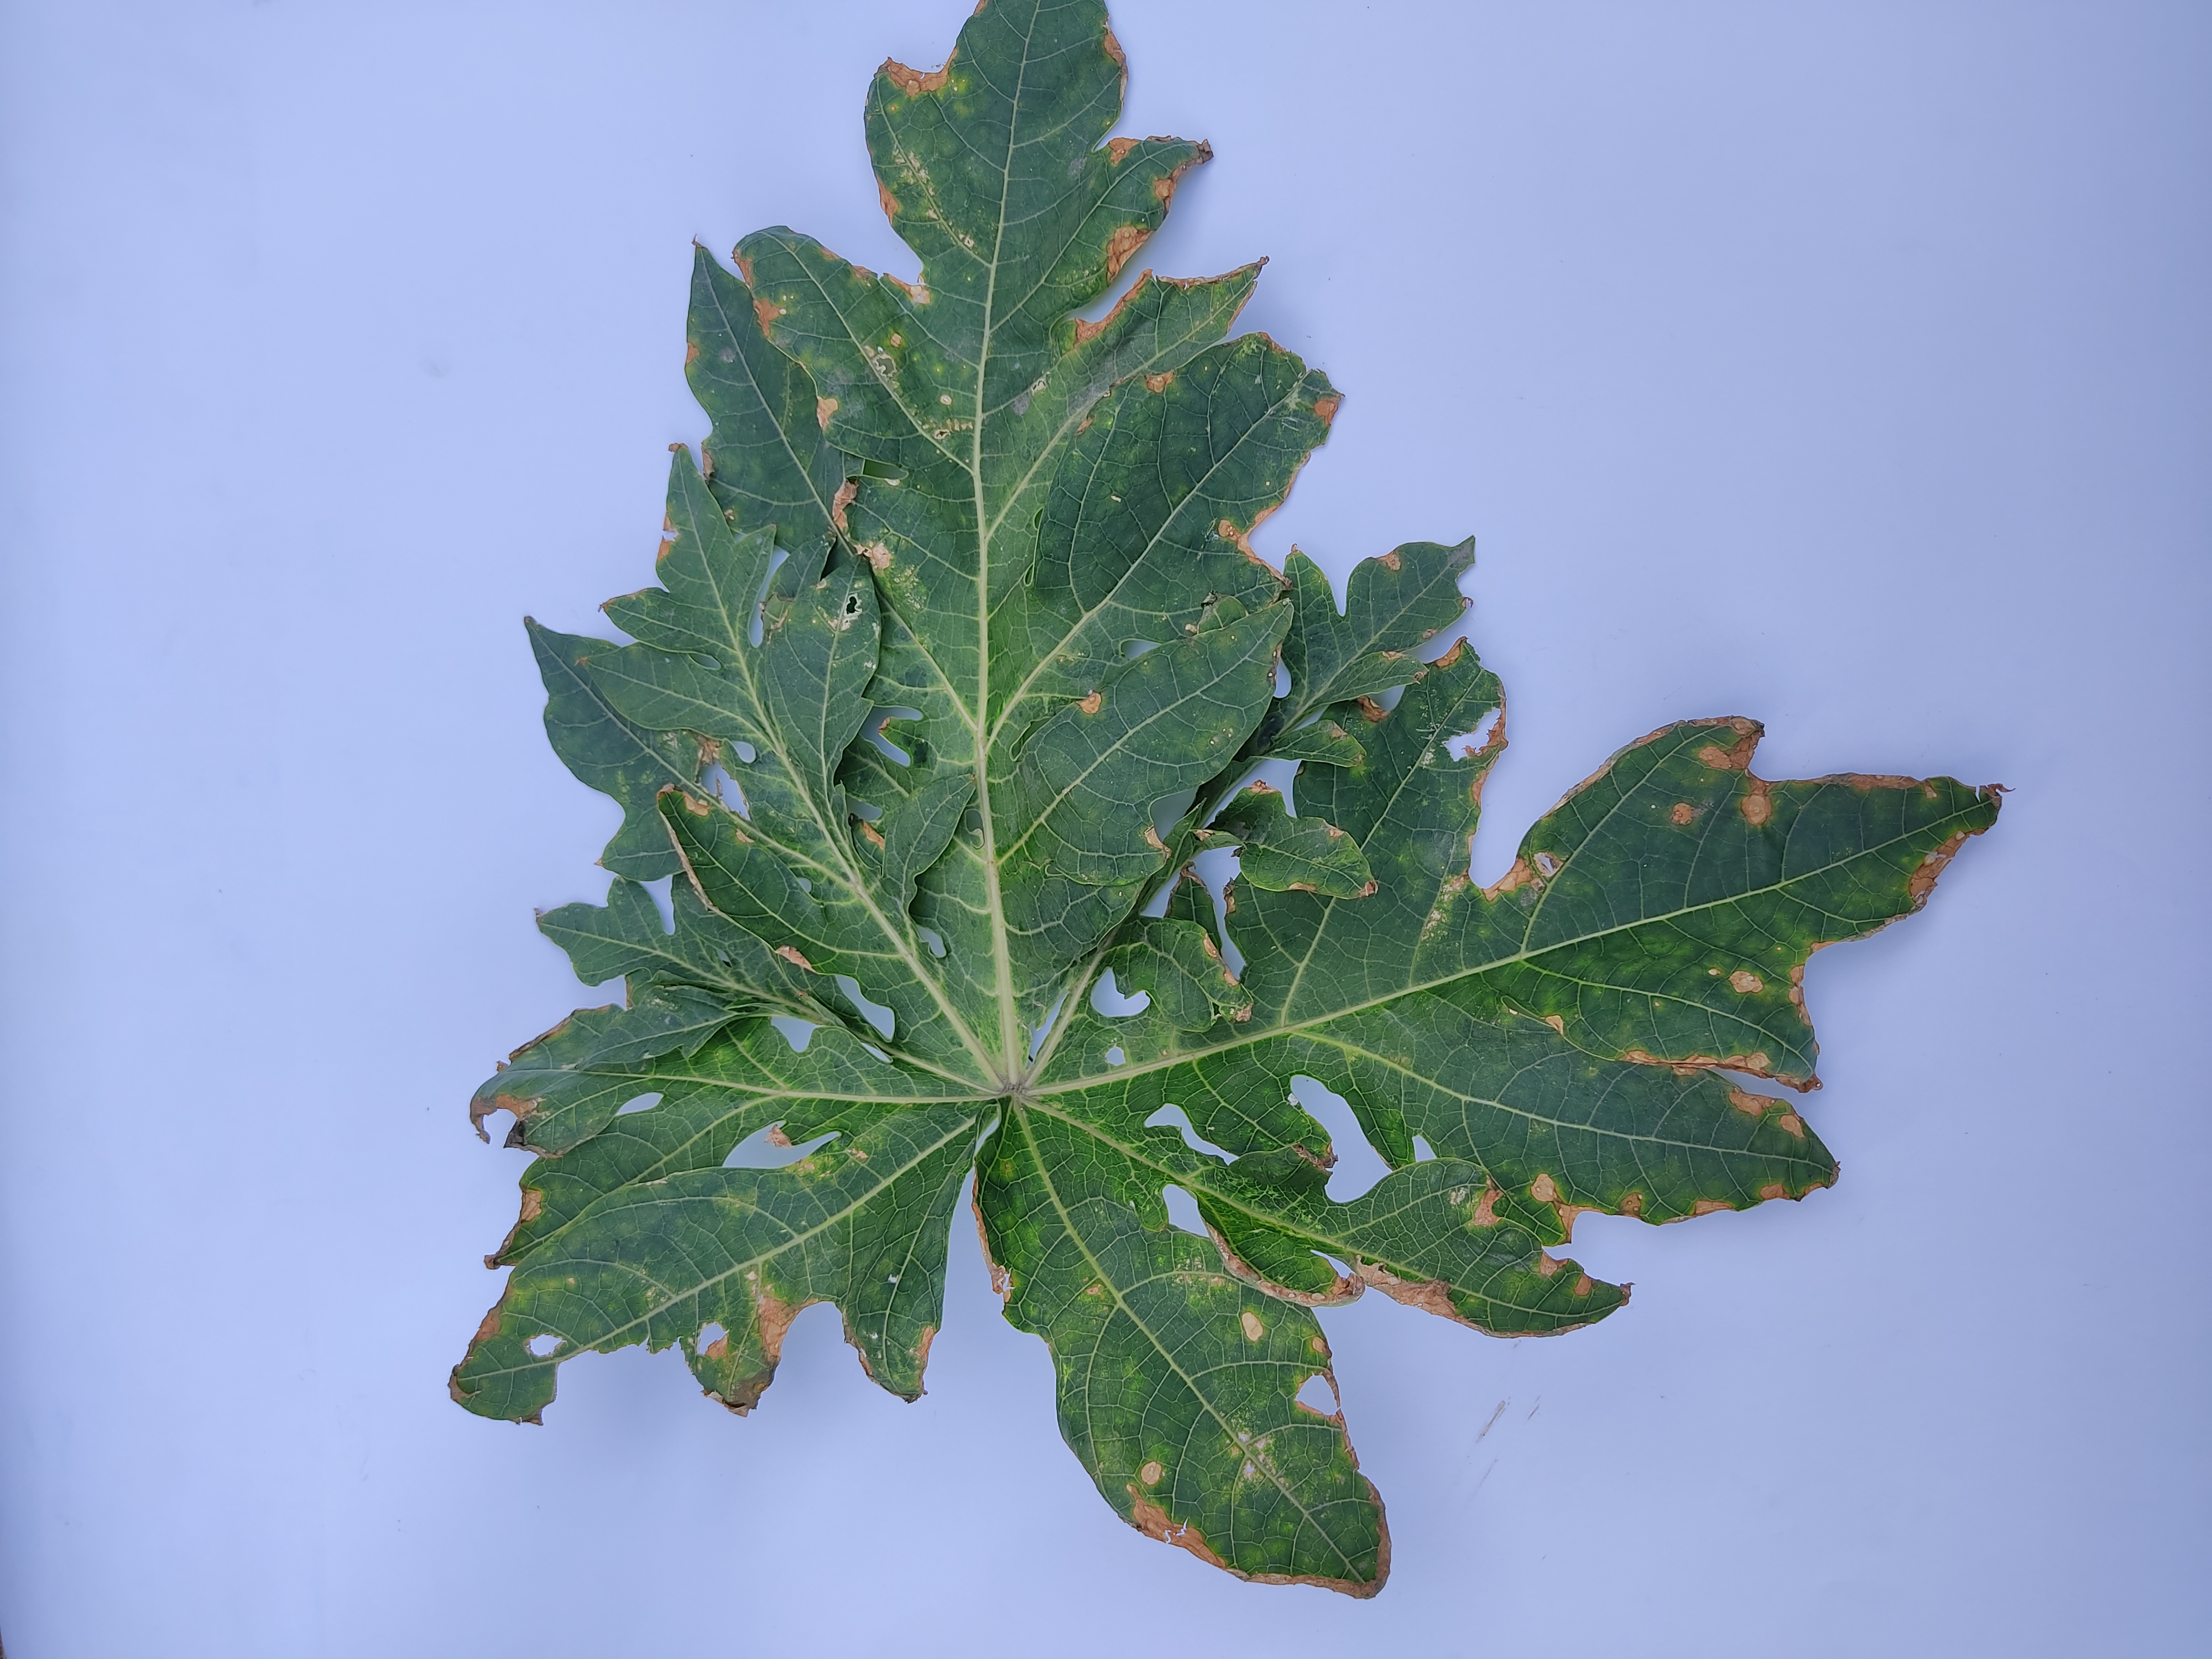
Label: Mite Disease